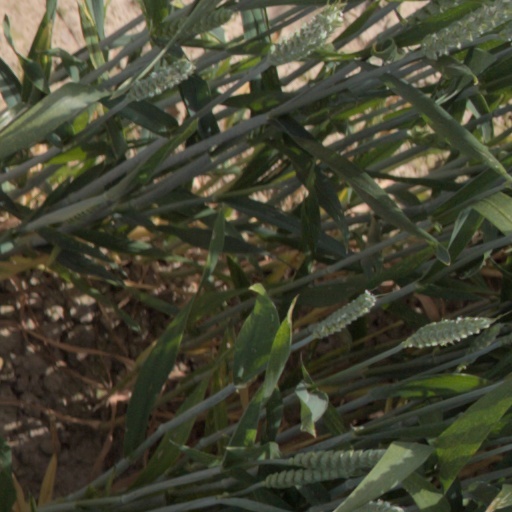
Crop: wheat